Hellenic Duty Free Shops

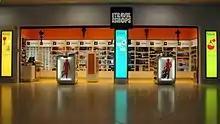
Athens international Airport arrivals

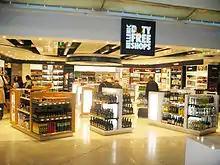
Athens International Airport cava

The company was founded in 1979 to provide duty-free goods to travelers leaving through Greek border checkpoints. Two shops were launched, one at the Eastern, and one at the Western Airport in Athens, Greece.